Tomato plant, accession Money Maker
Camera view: horizontal (90 deg, fisheye); turntable rotation: 180 degrees
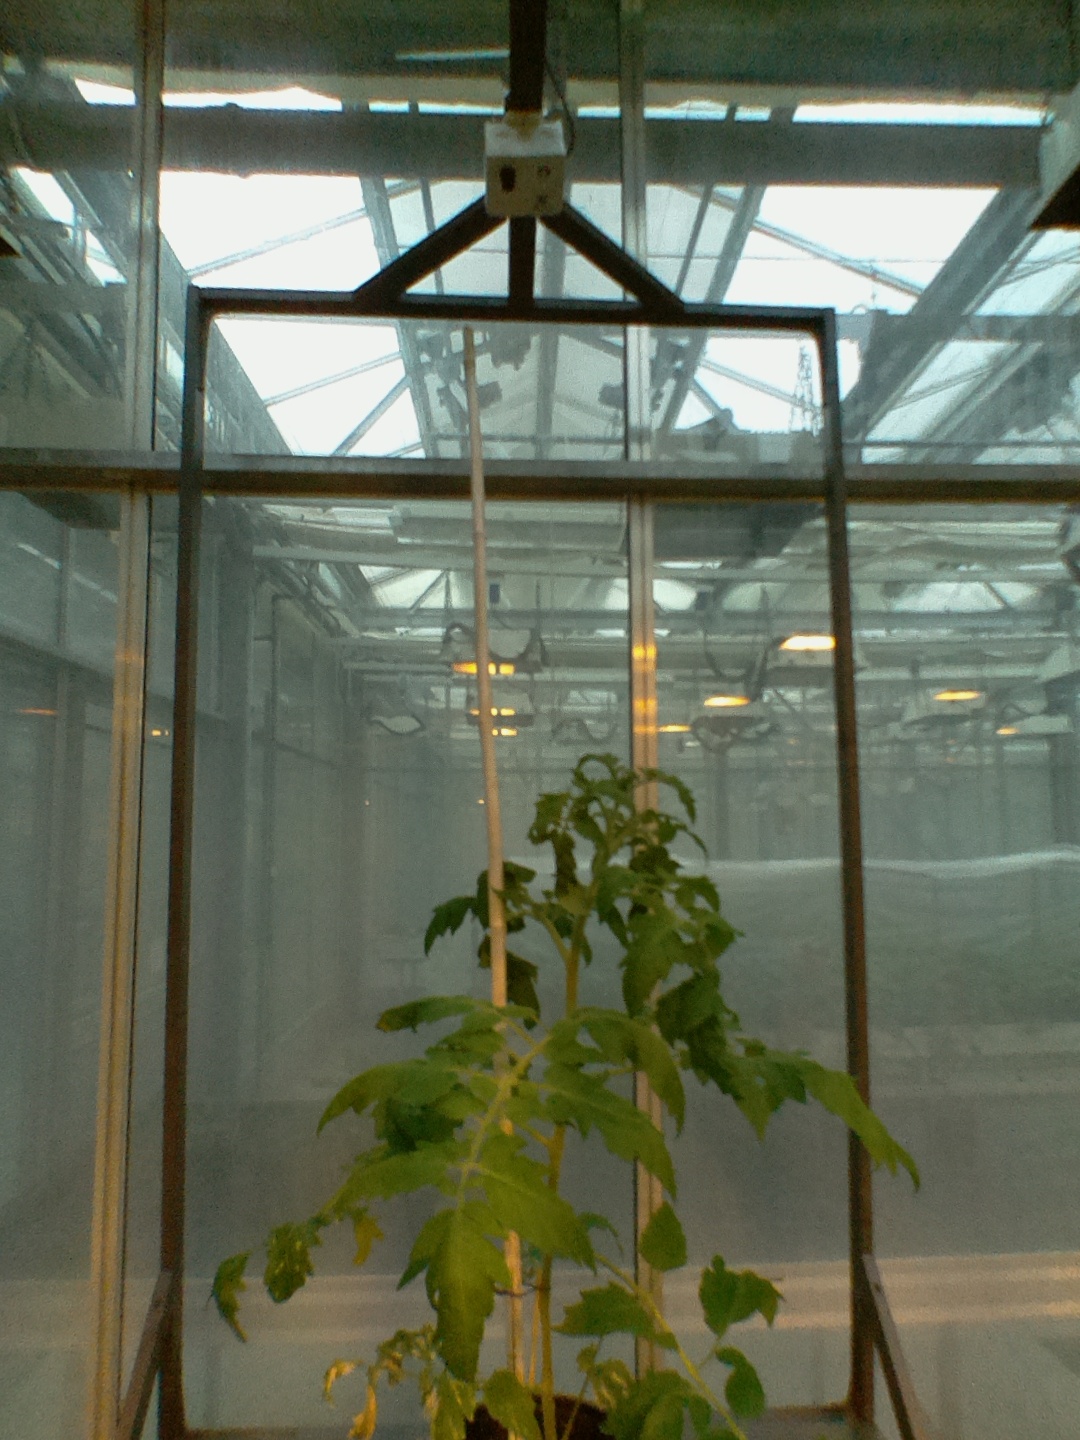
BBCH growth stage 53: 3 inflorescences visible